Artur Zawisza Square

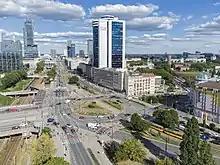
Aerial view from west

Artur Zawisza Square (commonly abbreviated as "plac Zawiszy") is a public square in Warsaw's borough of Ochota. It is named after Artur Zawisza, a 19th-century Polish revolutionary who was executed on the spot by Russians in 1833.